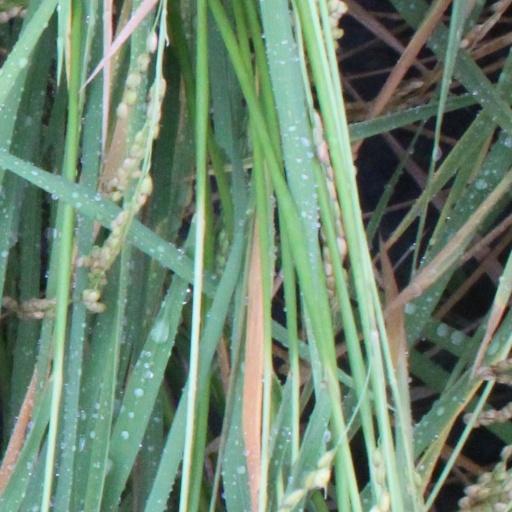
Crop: rice